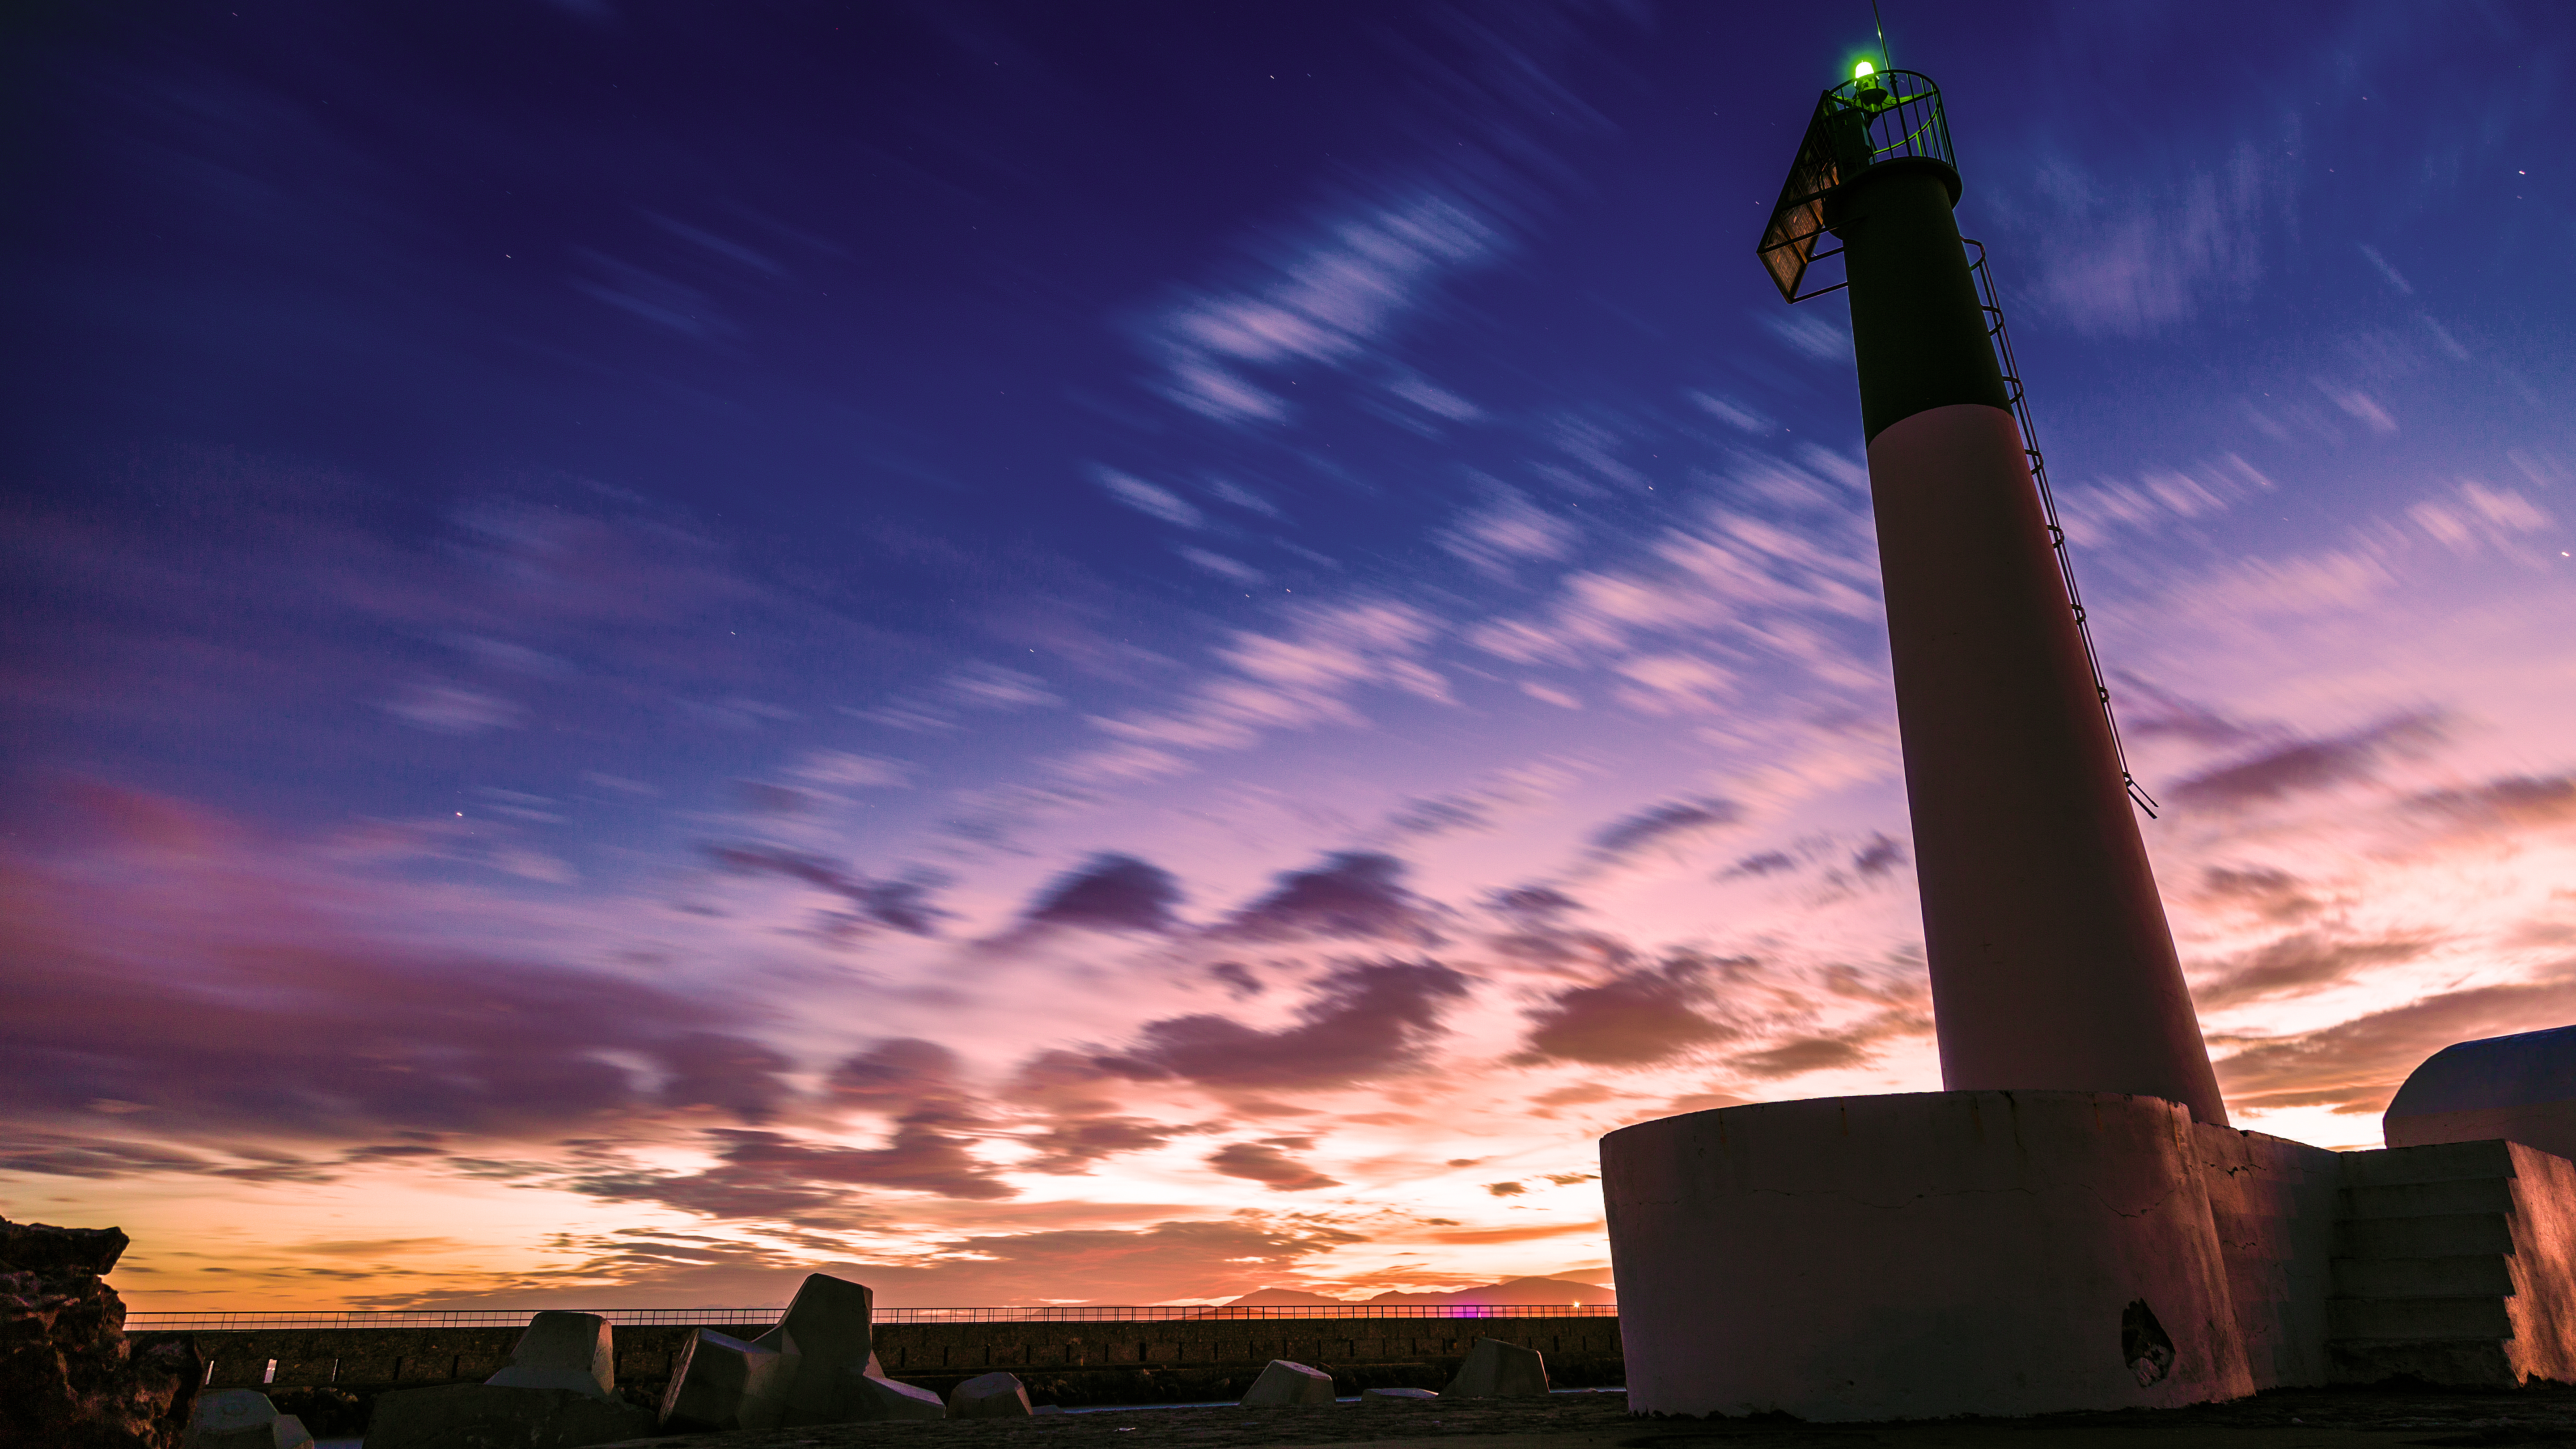
horizon, light, cloud, sky, sunrise, sunset, night, sunlight, morning, dawn, dusk, evening, reflection, landmark, atmosphere of earth